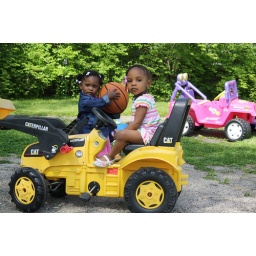
girls can ride a tractor in pretty dresses and also play defense on pavement!! as well as boys